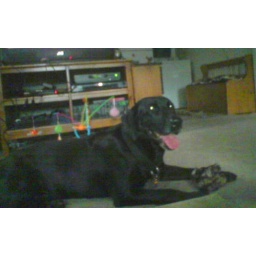
Hunter learned there is no ball throwing in the house . .lol